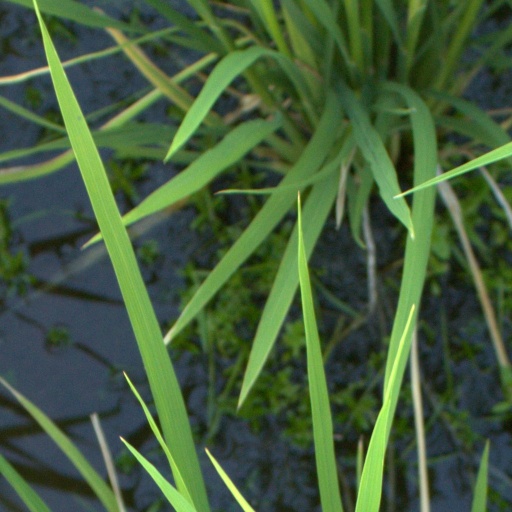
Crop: rice